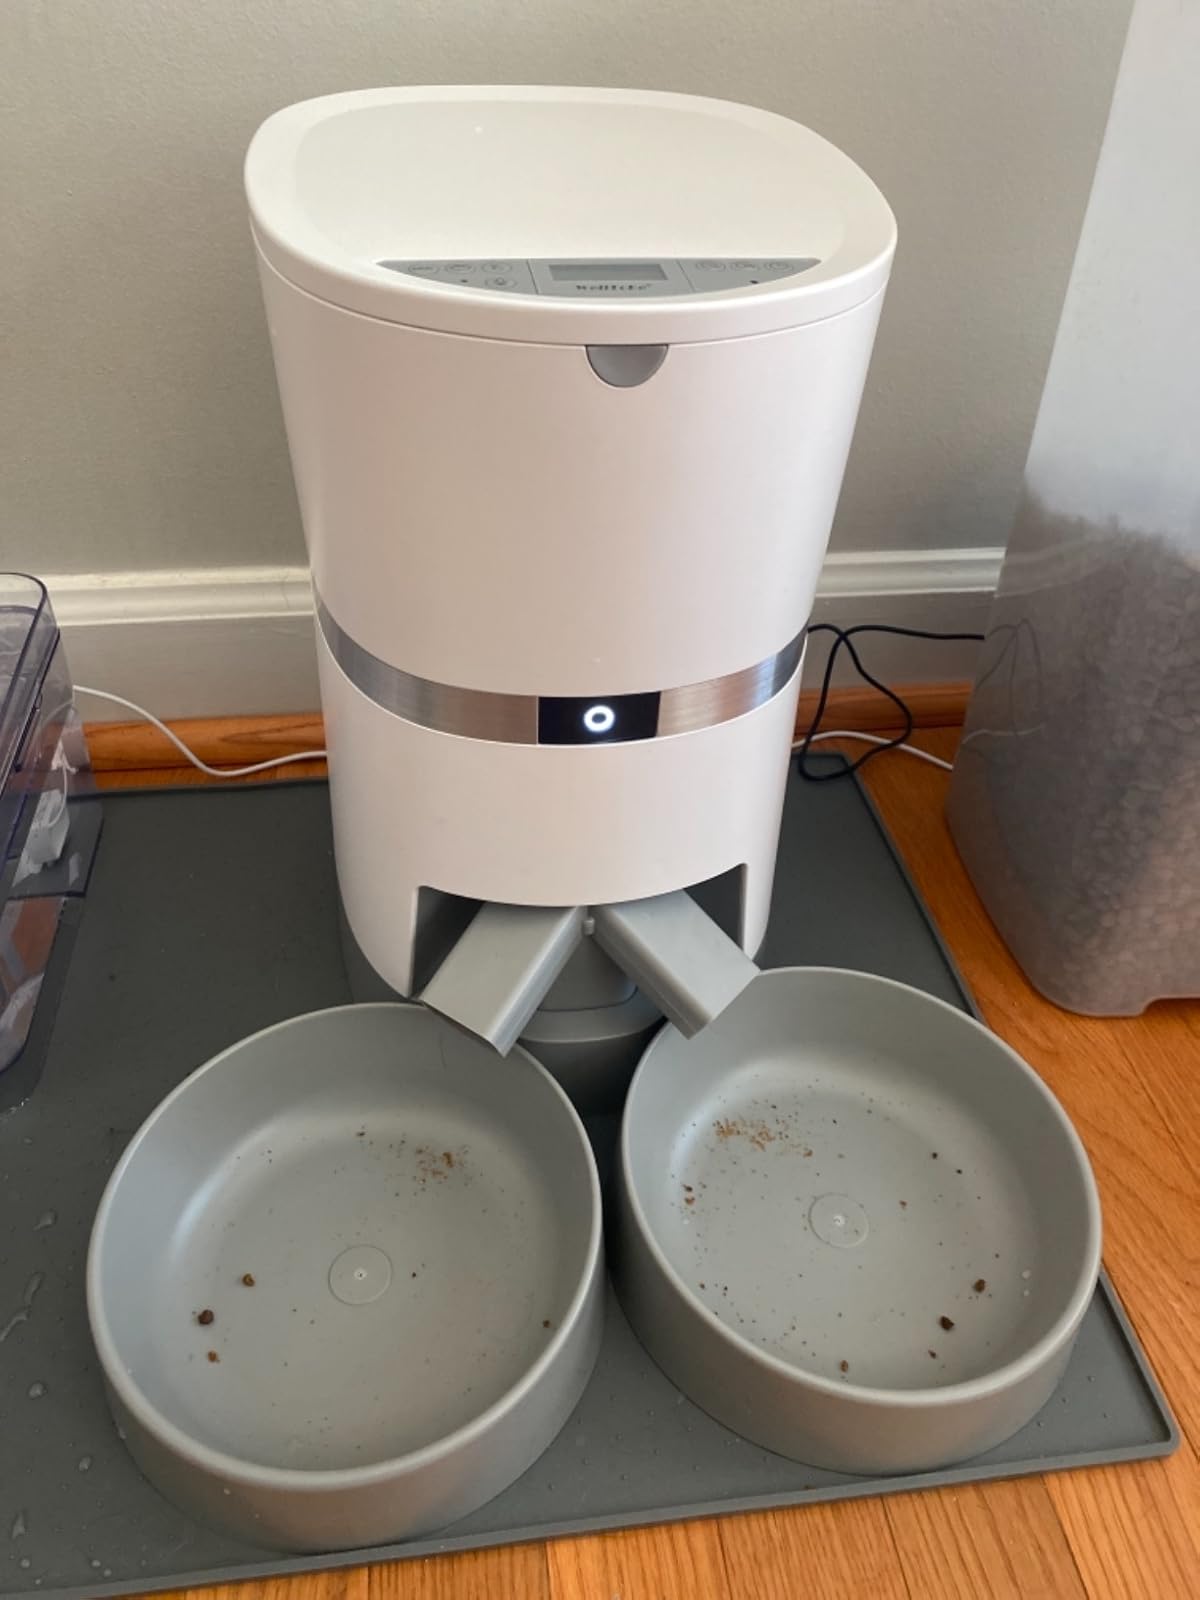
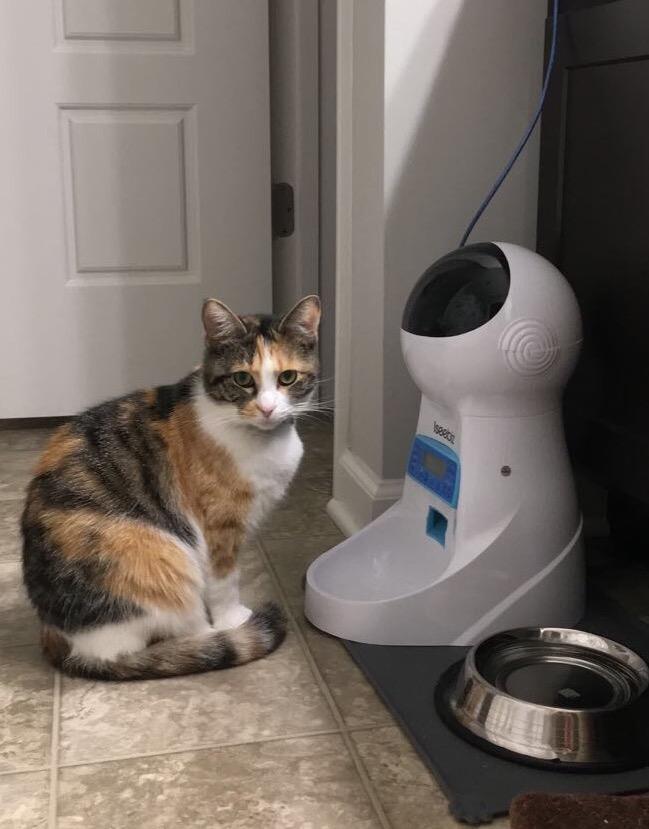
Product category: items_feeder
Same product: no